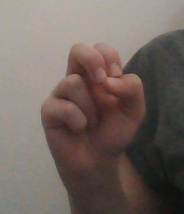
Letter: gaaf